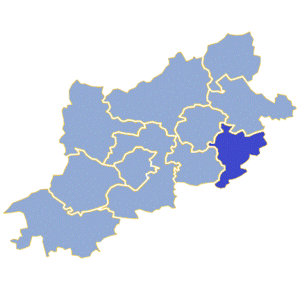
Bojadła est une gmina rurale de la powiat de Zielona Góra, dans la Voïvodie de Lubusz, dans l'ouest de la Pologne.